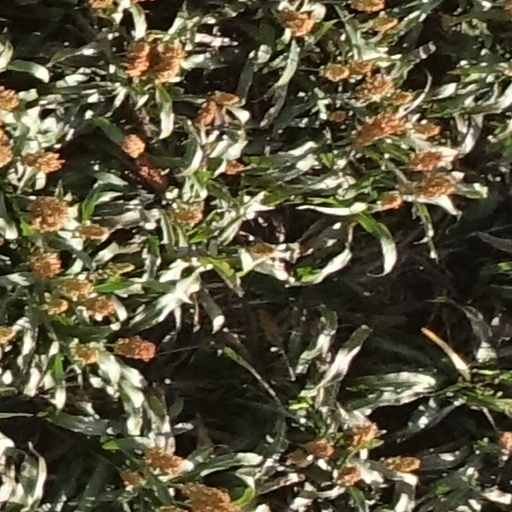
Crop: sorghum